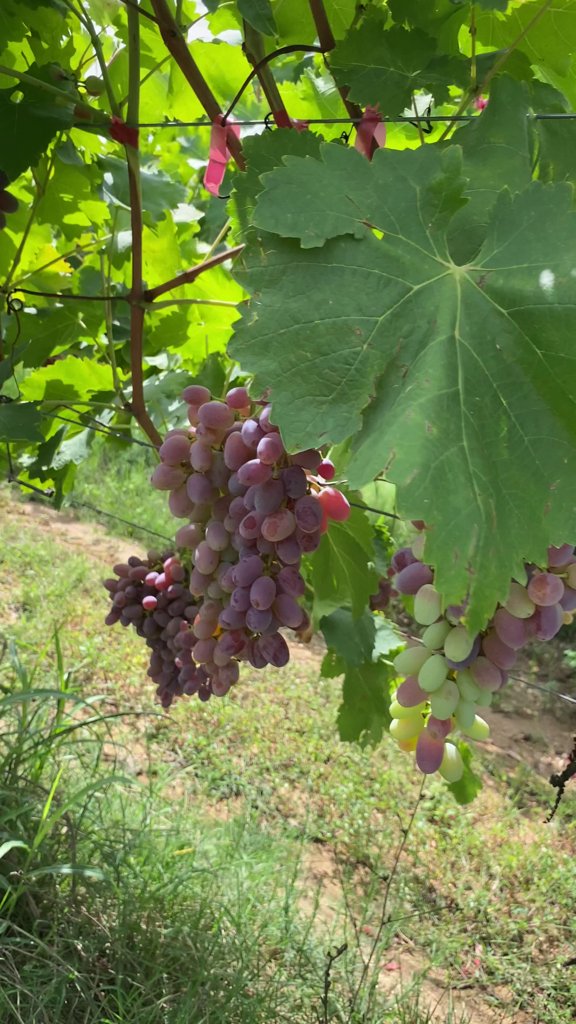
Berries visible: 147
Grape clusters: 2